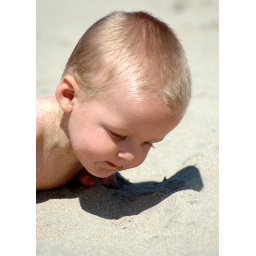
My son on the beach for the second time in his life.